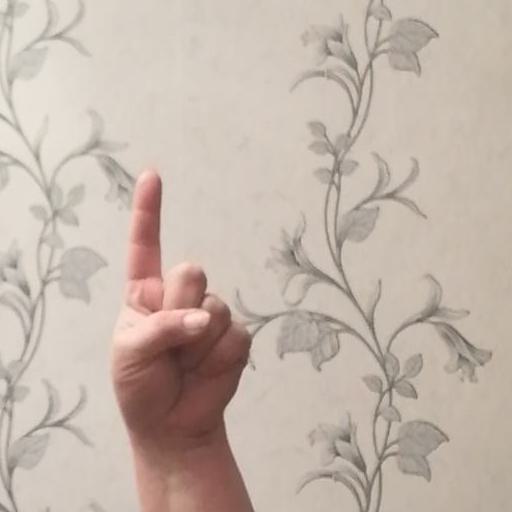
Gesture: one